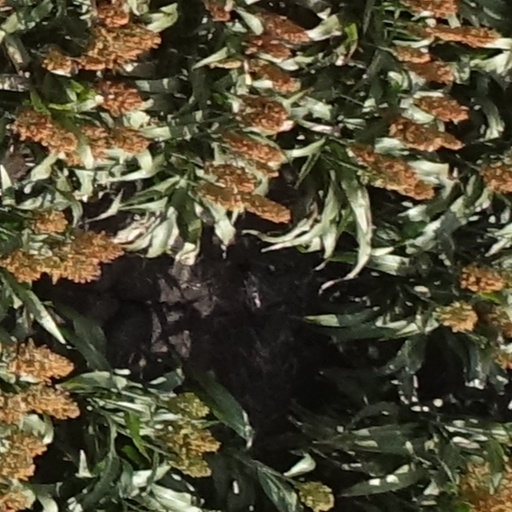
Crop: sorghum